Daniel H. Rucker

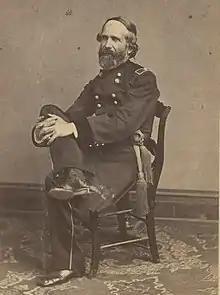
Carte-de-visite photo of Rucker, "circa" 1863

At the start of the American Civil War in early 1861, Rucker declined appointment as a major in the 6th Cavalry so he could continue serving as a quartermaster. In August 1861, he was promoted to major in the Quartermaster Corps and assigned to command the Washington, D.C. Quartermaster Depot. In September 1861, he was promoted to colonel of Volunteers as an additional aide-de-camp to General George B. McClellan, an appointment he carried out while continuing to command Washington Depot. Rucker remained in command through the end of the war, during which Washington Depot handled the majority of food, equipment, and supplies provided to the Union Army in the Eastern Theater of the American Civil War. In May 1863, he was promoted to brigadier general of Volunteers.